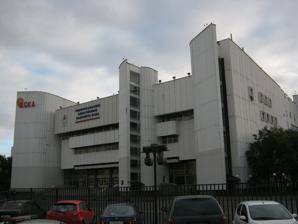
Building: Alexander Gomelsky Universal Sports Hall CSKA
Country: Russia
Year built: 1979
Indoor sporting arena located in Russia Further information: CSKA Sports Complex Universal Sports Hall CSKA Moscow (USH CSKA) CSKA Universal Sports Hall Full name Alexander Gomelsky Universal Sports Hall CSKA Moscow Former names CSKA Palace of Sports Location Moscow, Russia Coordinates 55°47′21.23″N 37°32′33.48″E / 55.7892306°N 37.5426333°E / 55.7892306; 37.5426333 Public transit Dinamo Petrovsky Park Petrovsky Park Owner CSKA Moscow Capacity 5,000 Surface Parquet Floor Construction Opened 1979 Renovated 2003 Closed 2021–2022 Demolished 2022 Tenants PBC CSKA Moscow MFK CSKA Moscow Alexander Gomelsky Universal Sports Hall CSKA , also known as USH CSKA , and formerly known as CSKA Palace of Sports , was a multi-purpose indoor sporting arena located in Moscow, Russia. It formed part of the CSKA Sports Complex and was primarily used to host basketball and futsal games, but it can also be used to host boxing matches, volleyball games, handball games, tennis , gymnastics , artistic gymnastics , wrestling , fencing , martial arts , and other sports. The arena can also be used for dancing and other entertainment events. The seating capacity of the arena for basketball games was 5,000. The arena is named in honor of the late Alexander Gomelsky , the former head basketball coach and honorary president of CSKA Moscow Basketball Club . The arena was demolished in early 2022. History CSKA Universal Sports Hall in 2014 Universal Sports Hall CSKA was completed in the year 1979, during the preparations for the 1980 Summer Olympics , which were hosted by Moscow, USSR . The arena was used as a venue for the 1980 Olympics basketball tournament that was held there. Universal Sports Hall CSKA has also been used as the long-time home arena of the basketball club, PBC CSKA Moscow . It has also been used as the home arena of futsal club, MFK CSKA Moscow . See also List of indoor arenas in Russia References